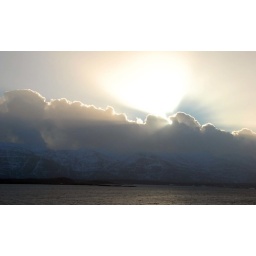
The Seven Sisters, or some of them at least, a mountain chain in the north of Norway, covered in golden clouds...